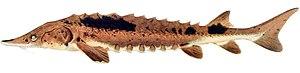
Le genre Acipenser regroupe une vingtaine d'espèces de poissons dulçaquicoles originaires d'Europe, d'Asie ou d'Amérique du Nord appelés esturgeons.
Cette liste commentée recense l'ichtyofaune d'eau douce au Québec. Elle répertorie les espèces de poissons dulçaquicoles québécois actuels et celles qui ont été récemment classifiées comme éteintes. Cette liste comporte 120 espèces réparties en 19 ordres et 26 familles, dont deux sont « en danger » et deux autres sont « vulnérables ».